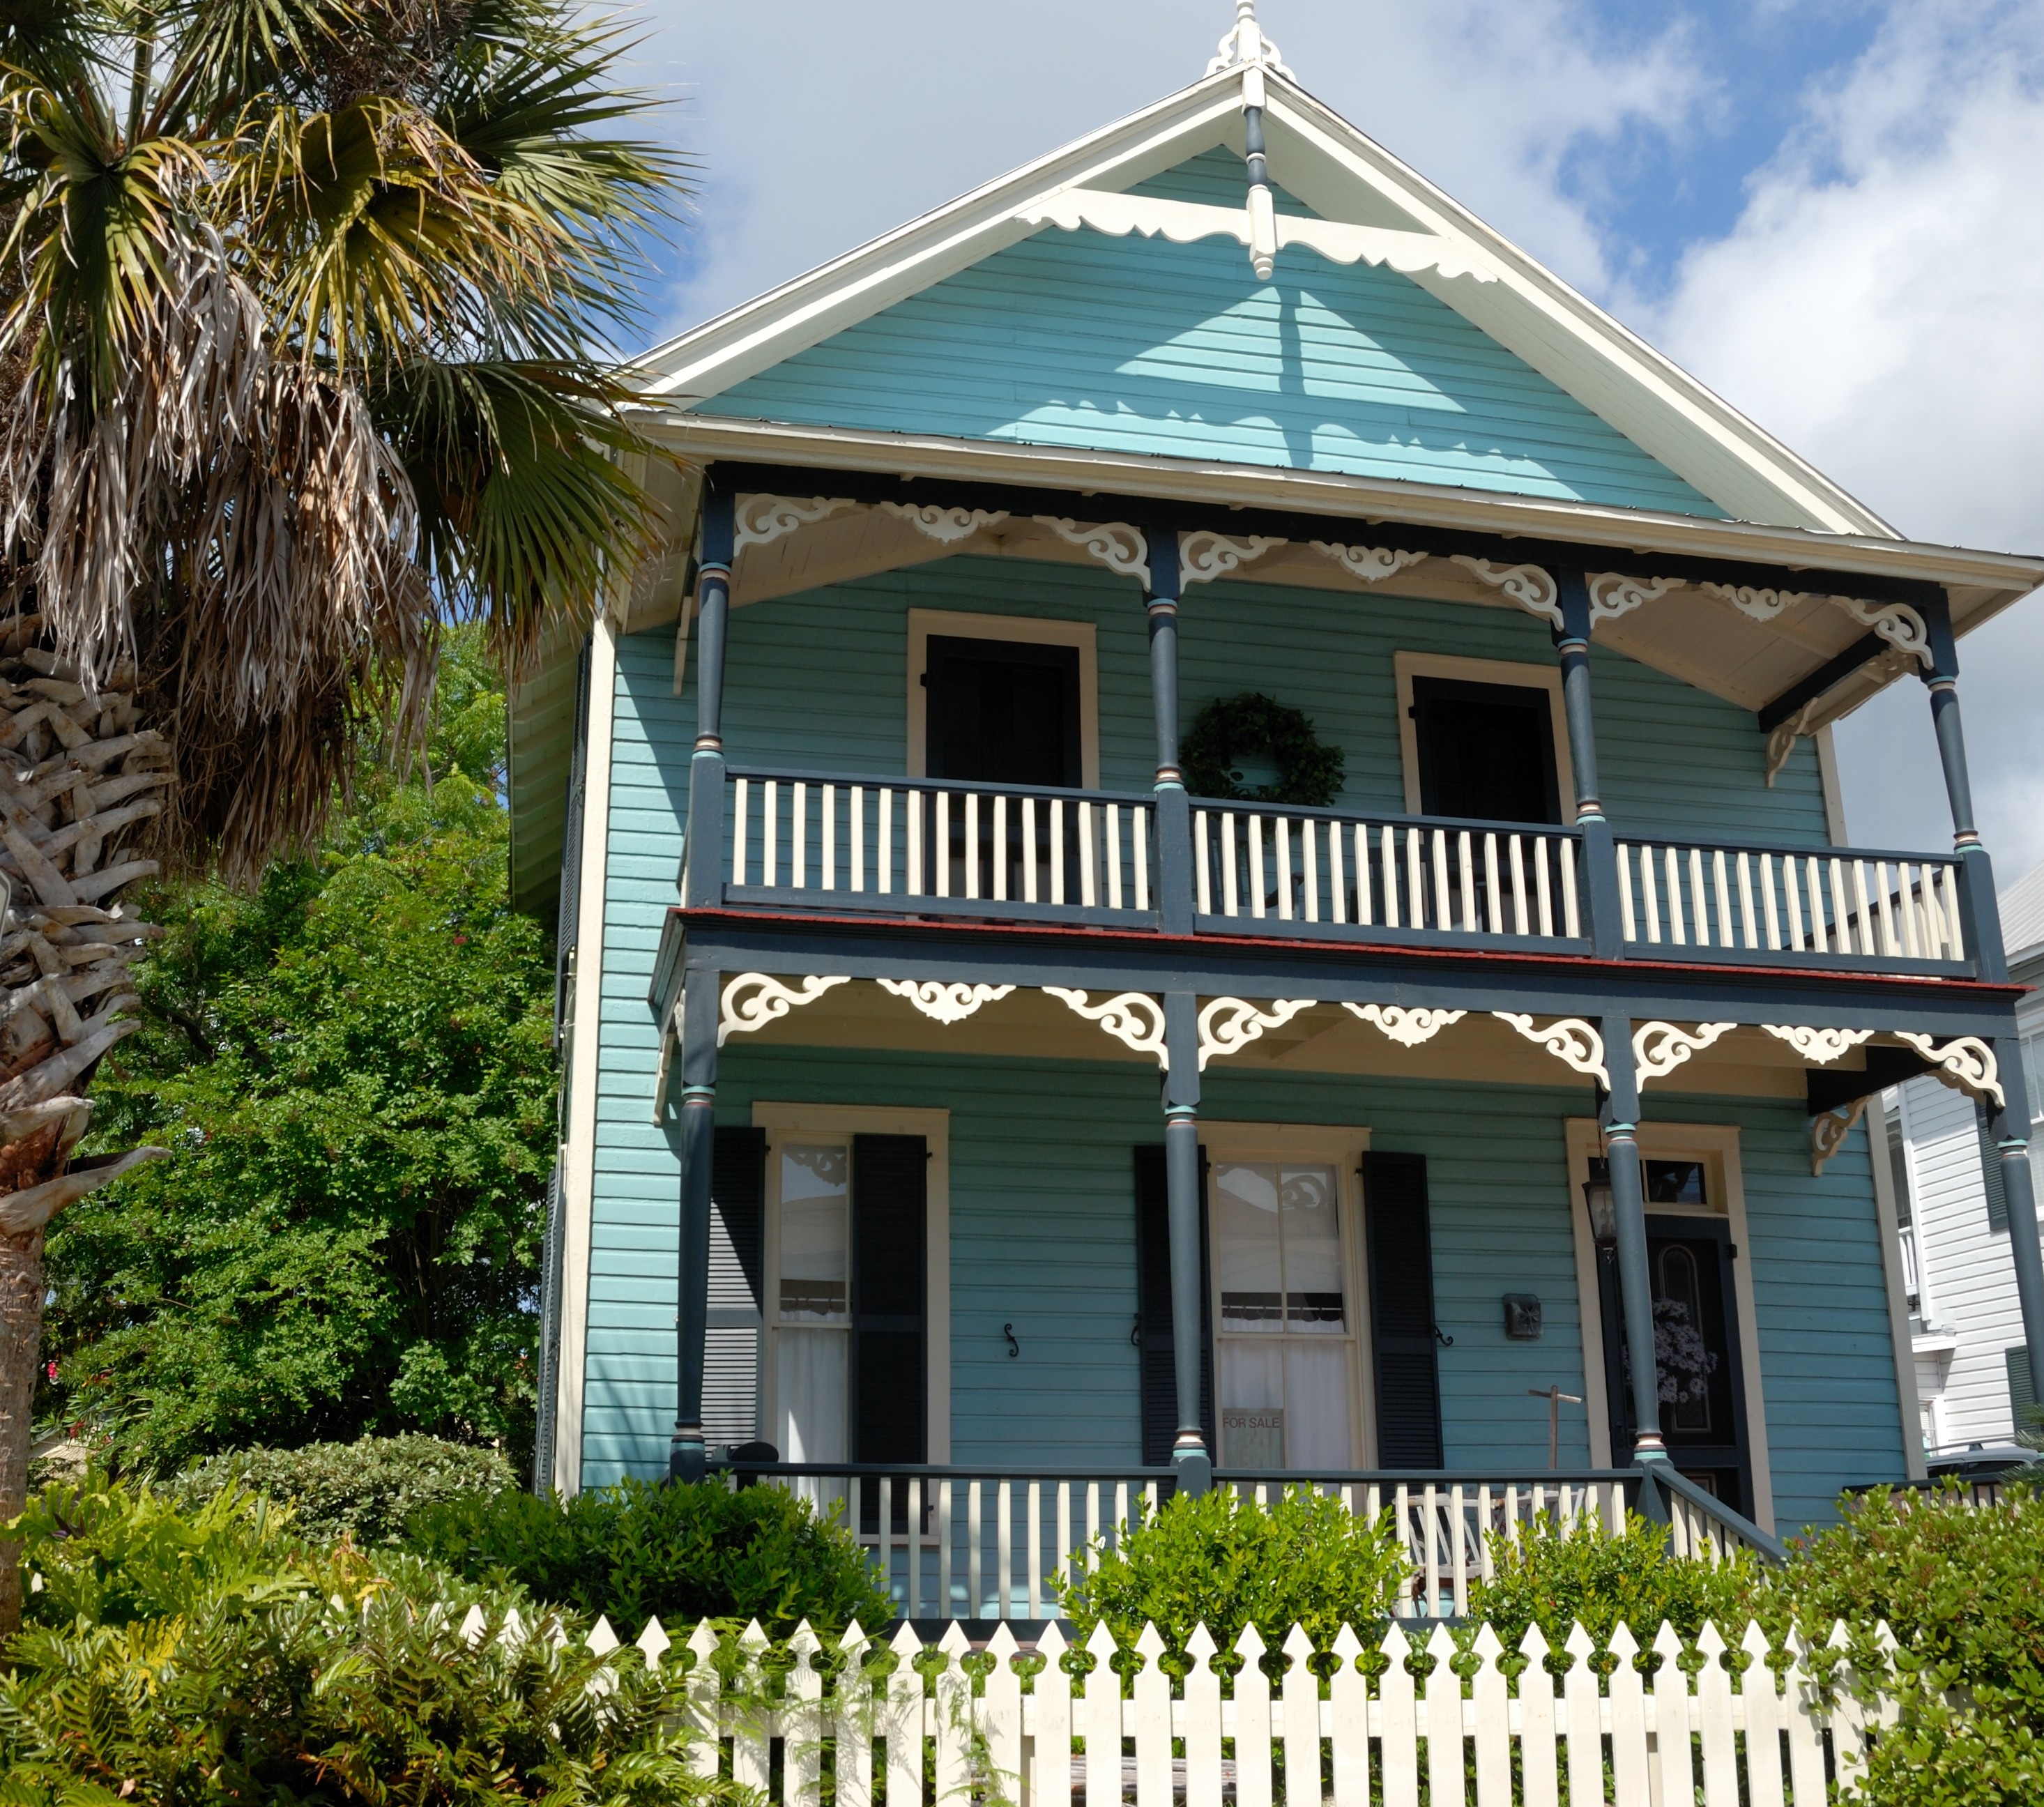
architecture, structure, villa, mansion, house, building, old, home, construction, repair, cottage, facade, property, exterior, industry, residential, historic, project, resort, farmhouse, real, estate, buy, sell, renovation, florida, builder, restore, restoration, real estate, for sale, contractor, restored home, residential area